Irish Republican Army (1922–1969)

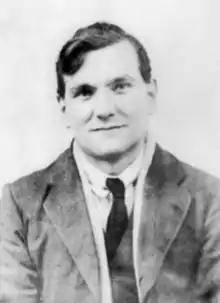
Moss Twomey was Chief of Staff, 1926–36. IRA-Soviet relations began a year earlier with Felix Dzerzhinsky's OGPU.

The period immediately following the Irish Civil War saw the IRA swing towards the political left, manifest in the election of Moss Twomey to the position of chief of staff. Twomey would go on to hold the position for almost a decade and became the longest-lasting Chief of Staff of this iteration of the IRA. Under his reign, he cautiously opened the IRA up to left-wing influences in order to contrast it against the emerging right-wing stance of the Cumann na nGaedheal government.